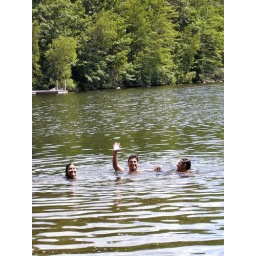
green mountain club swimming spot in leicster, ma